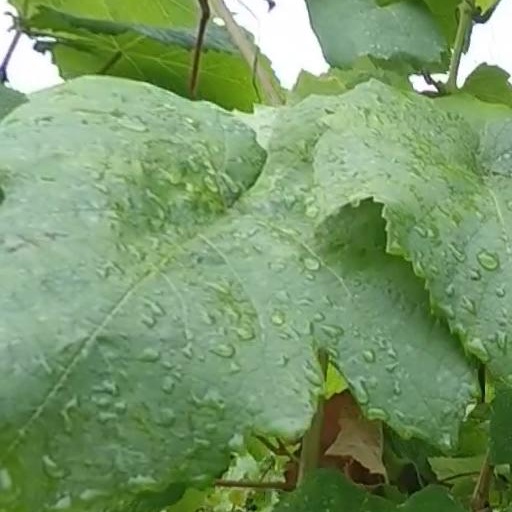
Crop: grape